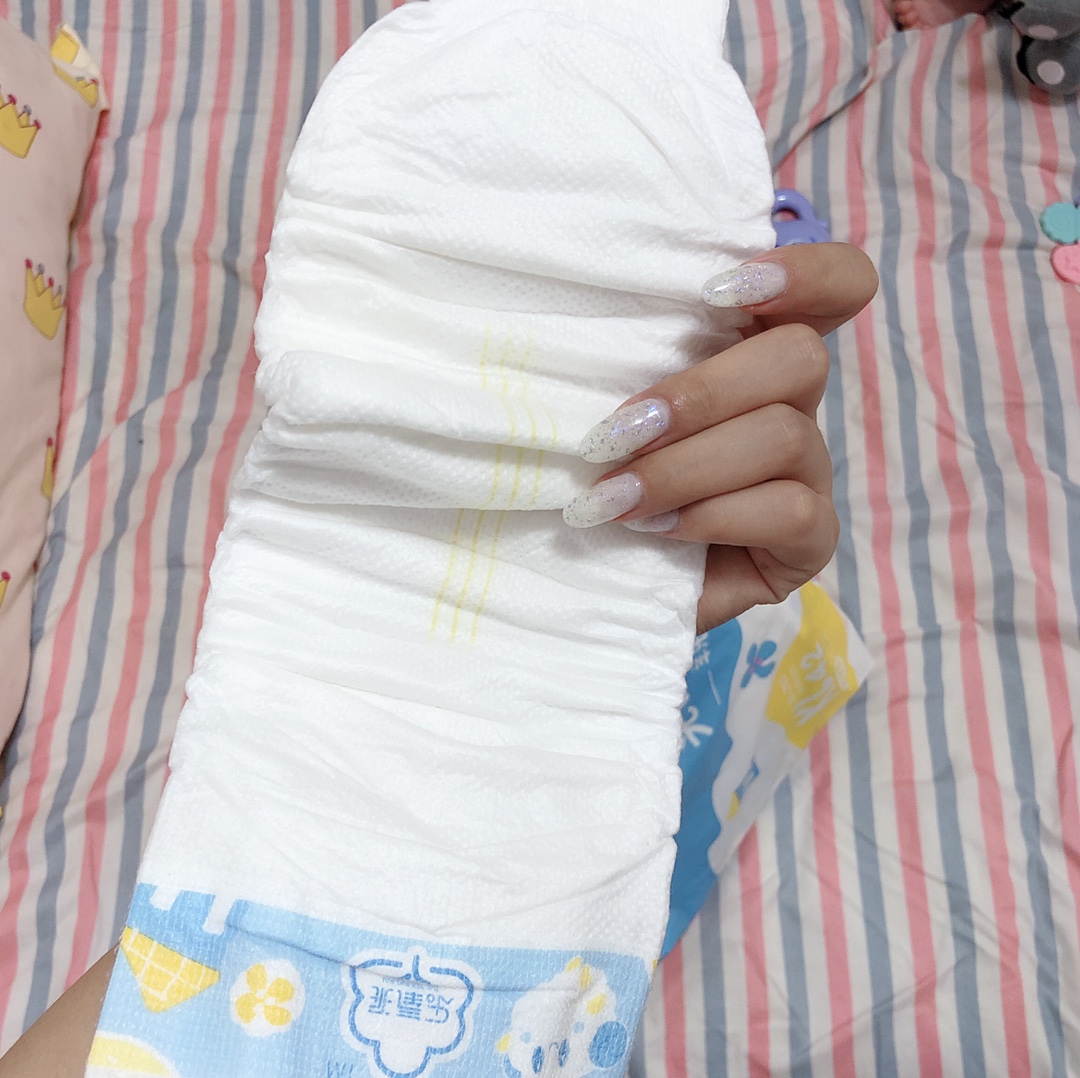
Label: trash